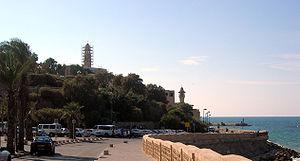
Jaffa est la partie sud, ancienne, de la ville de Tel Aviv-Jaffa en Israël. C'est l'un des ports les plus anciens de la côte orientale de la mer Méditerranée.